Eustace II, Count of Boulogne

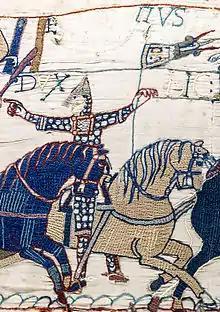
Detail from the Bayeux Tapestry, a possible depiction of Eustace II inscribed in margin above in Latin: "E...TIUS", which may be the Latinised form of his name.

Eustace II,, also known as Eustace aux Grenons ("Eustace with long moustaches"), was Count of Boulogne from 1049 to 1087. He fought on the Norman side at the Battle of Hastings, and afterwards received large grants of land forming an honour in England. He is one of the few proven companions of William the Conqueror. It has been suggested that Eustace was the patron of the Bayeux Tapestry. His second son Godfrey of Bouillon was a preeminent leader of the First Crusade, and the first ruler of the Kingdom of Jerusalem.